Gramercy Park

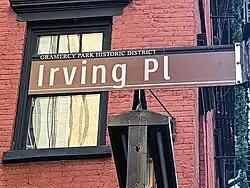
Gramercy Park Historic District sign on Irving Place

Also located in the neighborhood is The Epiphany School, a Catholic elementary school on 22nd Street at Second Avenue. Founded in 1885 for religious instruction in the parish of the Epiphany, the school has been a landmark – gutted and rebuilt – in the neighborhood for generations. At 20th Street and Second Avenue is a new building for the Learning Spring School, a private school for high-functioning autistic children funded by the Simons Foundation Autism Research Initiative. The building houses an elementary and middle school, grades K-8.